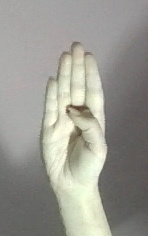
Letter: kaaf